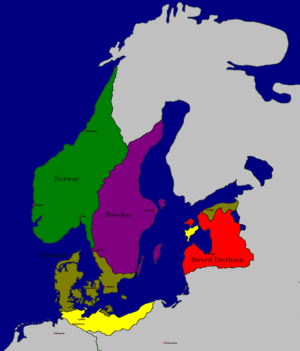
Øsel
Skandinavien (1219)
Øsel er med sine 2.710 km² den største estiske ø. Hele amtet har 32.363 indbyggere, heraf øen Øsel 31.091, og ligger i Østersøen, syd for øen Dagø.